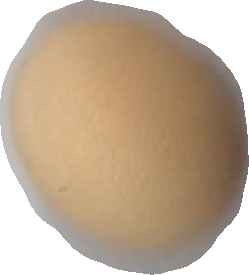
Variety: Dega